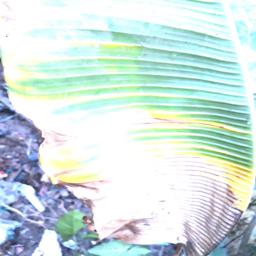
Label: POTASSIUM DEFICIENCY